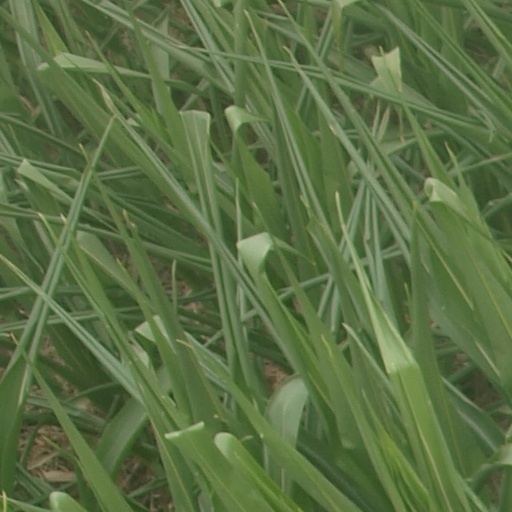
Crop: maize; corn